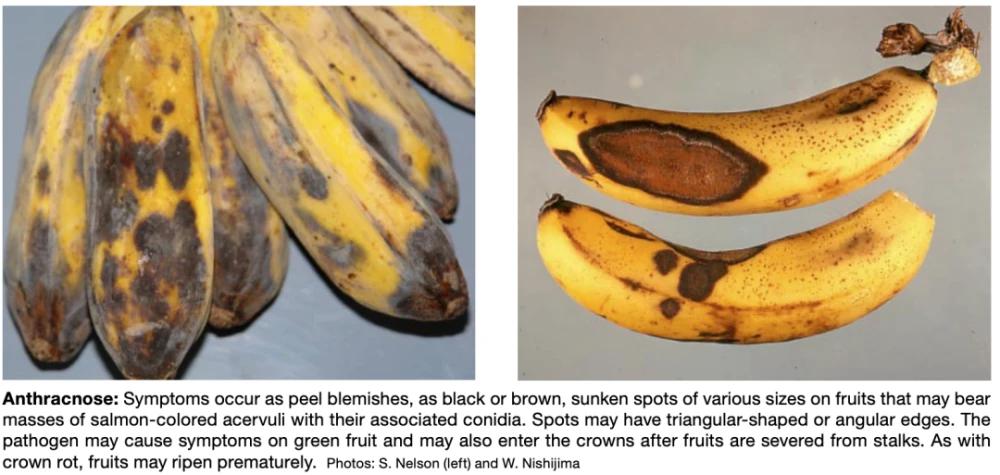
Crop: unknown
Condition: banana_banana_anthracnose